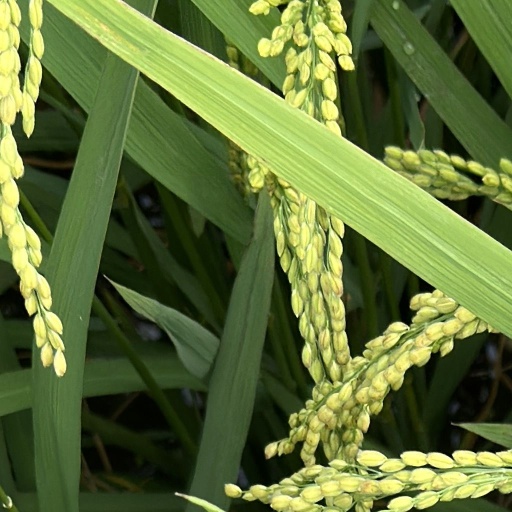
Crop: rice